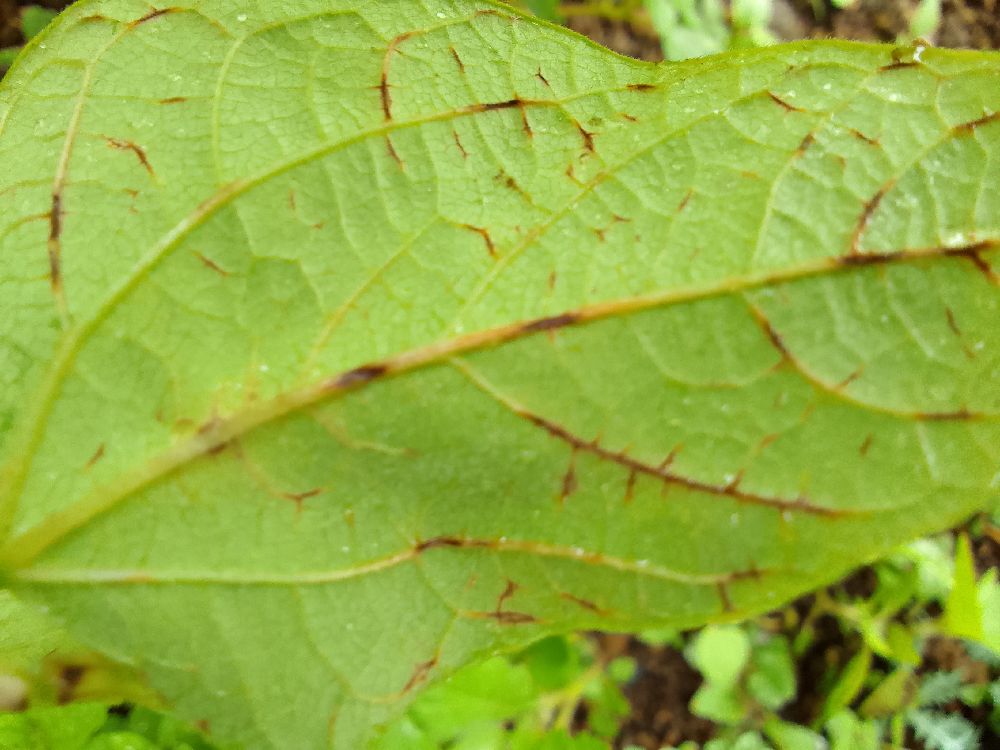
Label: anthracnose